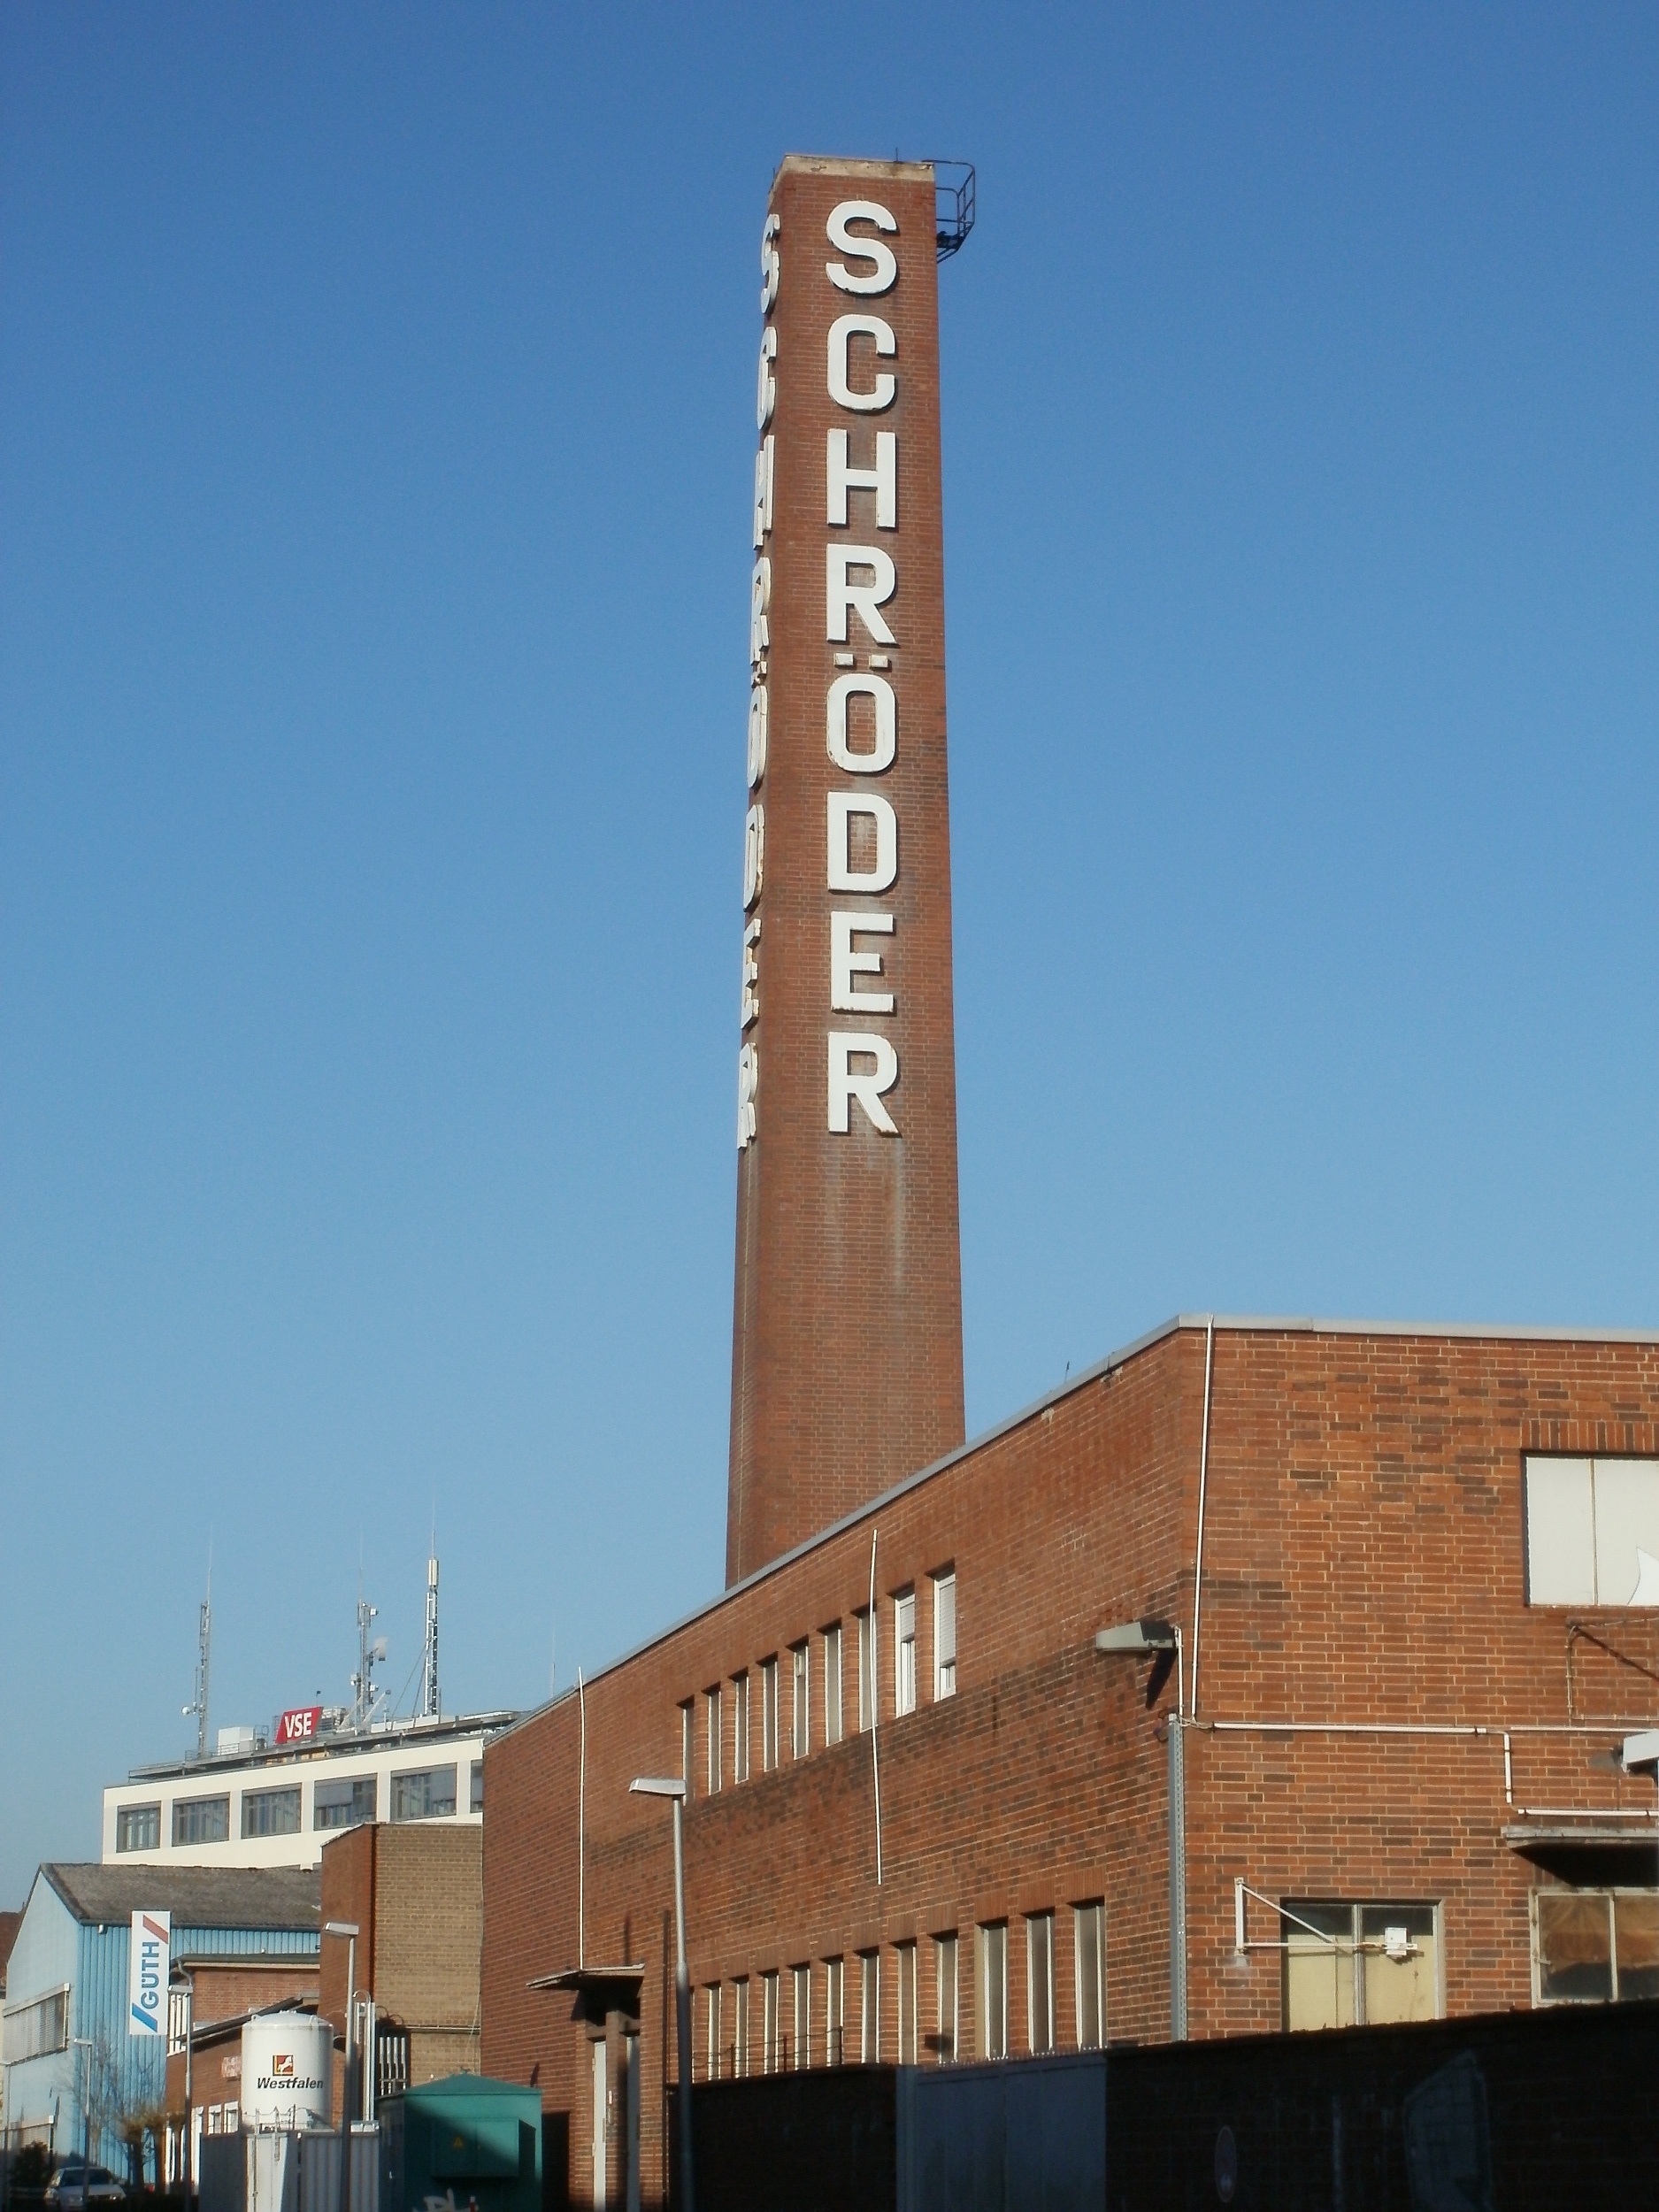
structure, downtown, landmark, industrial, factory, meat, nutrition, facility, saarbruecken, outdoor structure, schroeder, fleischwarenfabrik, meat production, chminey